La damnation de Faust (Georg Solti recording)

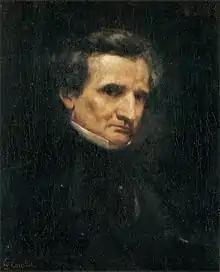
Hector Berlioz, painted by Gustave Courbet in 1850

Alan Blyth reviewed the album on LP in "Gramophone" in May 1982, comparing it with earlier recordings of "La damnation de Faust" conducted by Colin Davis and Daniel Barenboim. Frederica von Stade's Marguerite, he wrote, was sensibly phrased and sounded plausibly youthful, and her "Roi de Thule" was done "simply [and] sweetly". In her "D'amour l'ardente flamme", though, there was "a want of vocal warmth and a tendency to sound a shade mannered". Von Stade was better than Barenboim's Yvonne Minton, who sang with an erratic tone and a lack of emotional engagement. But she was far outclassed by Davis's Josephine Veasey, who had a surer grasp of Berliozian style and was "almost unbearably moving".